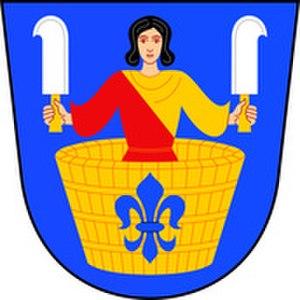
Hlinsko est une commune du district de Přerov, dans la région d'Olomouc, en République tchèque. Sa population s'élevait à 235 habitants en 2018.